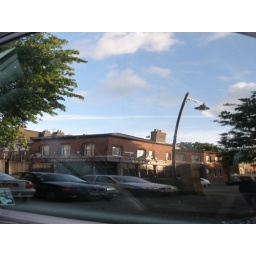
Reflection in car window of Queens Arms, Orford Rd, Walthamstow, London